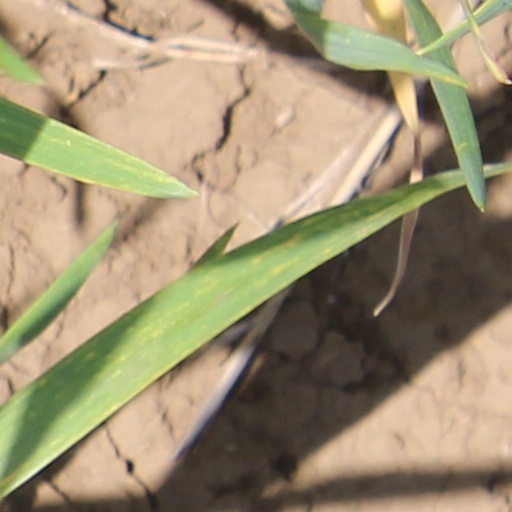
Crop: wheat